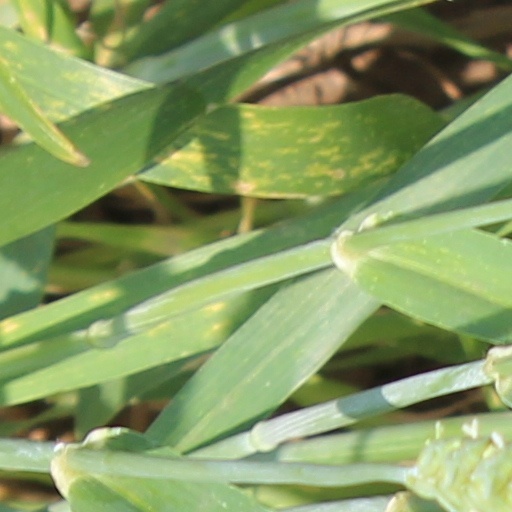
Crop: wheat